Michael Hussey

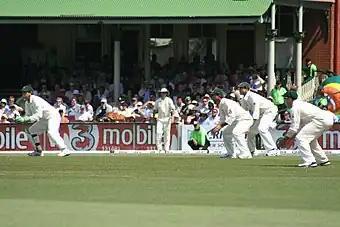
Hussey ("far right") in the slips cordon against India in the 2nd Test at the SCG in 2008

In the second Test of the 2006–07 Ashes, known affectionately as "Amazing Adelaide" due to Australia's improbable victory, Hussey made 91 before he was bowled (playing on) by Matthew Hoggard. In the second innings Australia was chasing 168 off 35 overs for victory for a chance to go 2–0 up in the series. After the fall of two early wickets, Ponting and Hussey, who was promoted to No. 4 instead of Damien Martyn, formed a steady partnership to guide Australia to victory. Ponting fell on 49 but the battle was well over. Hussey scored the winning runs and made 61 not out from 66 balls. His partner, Michael Clarke, scored 21 not out.